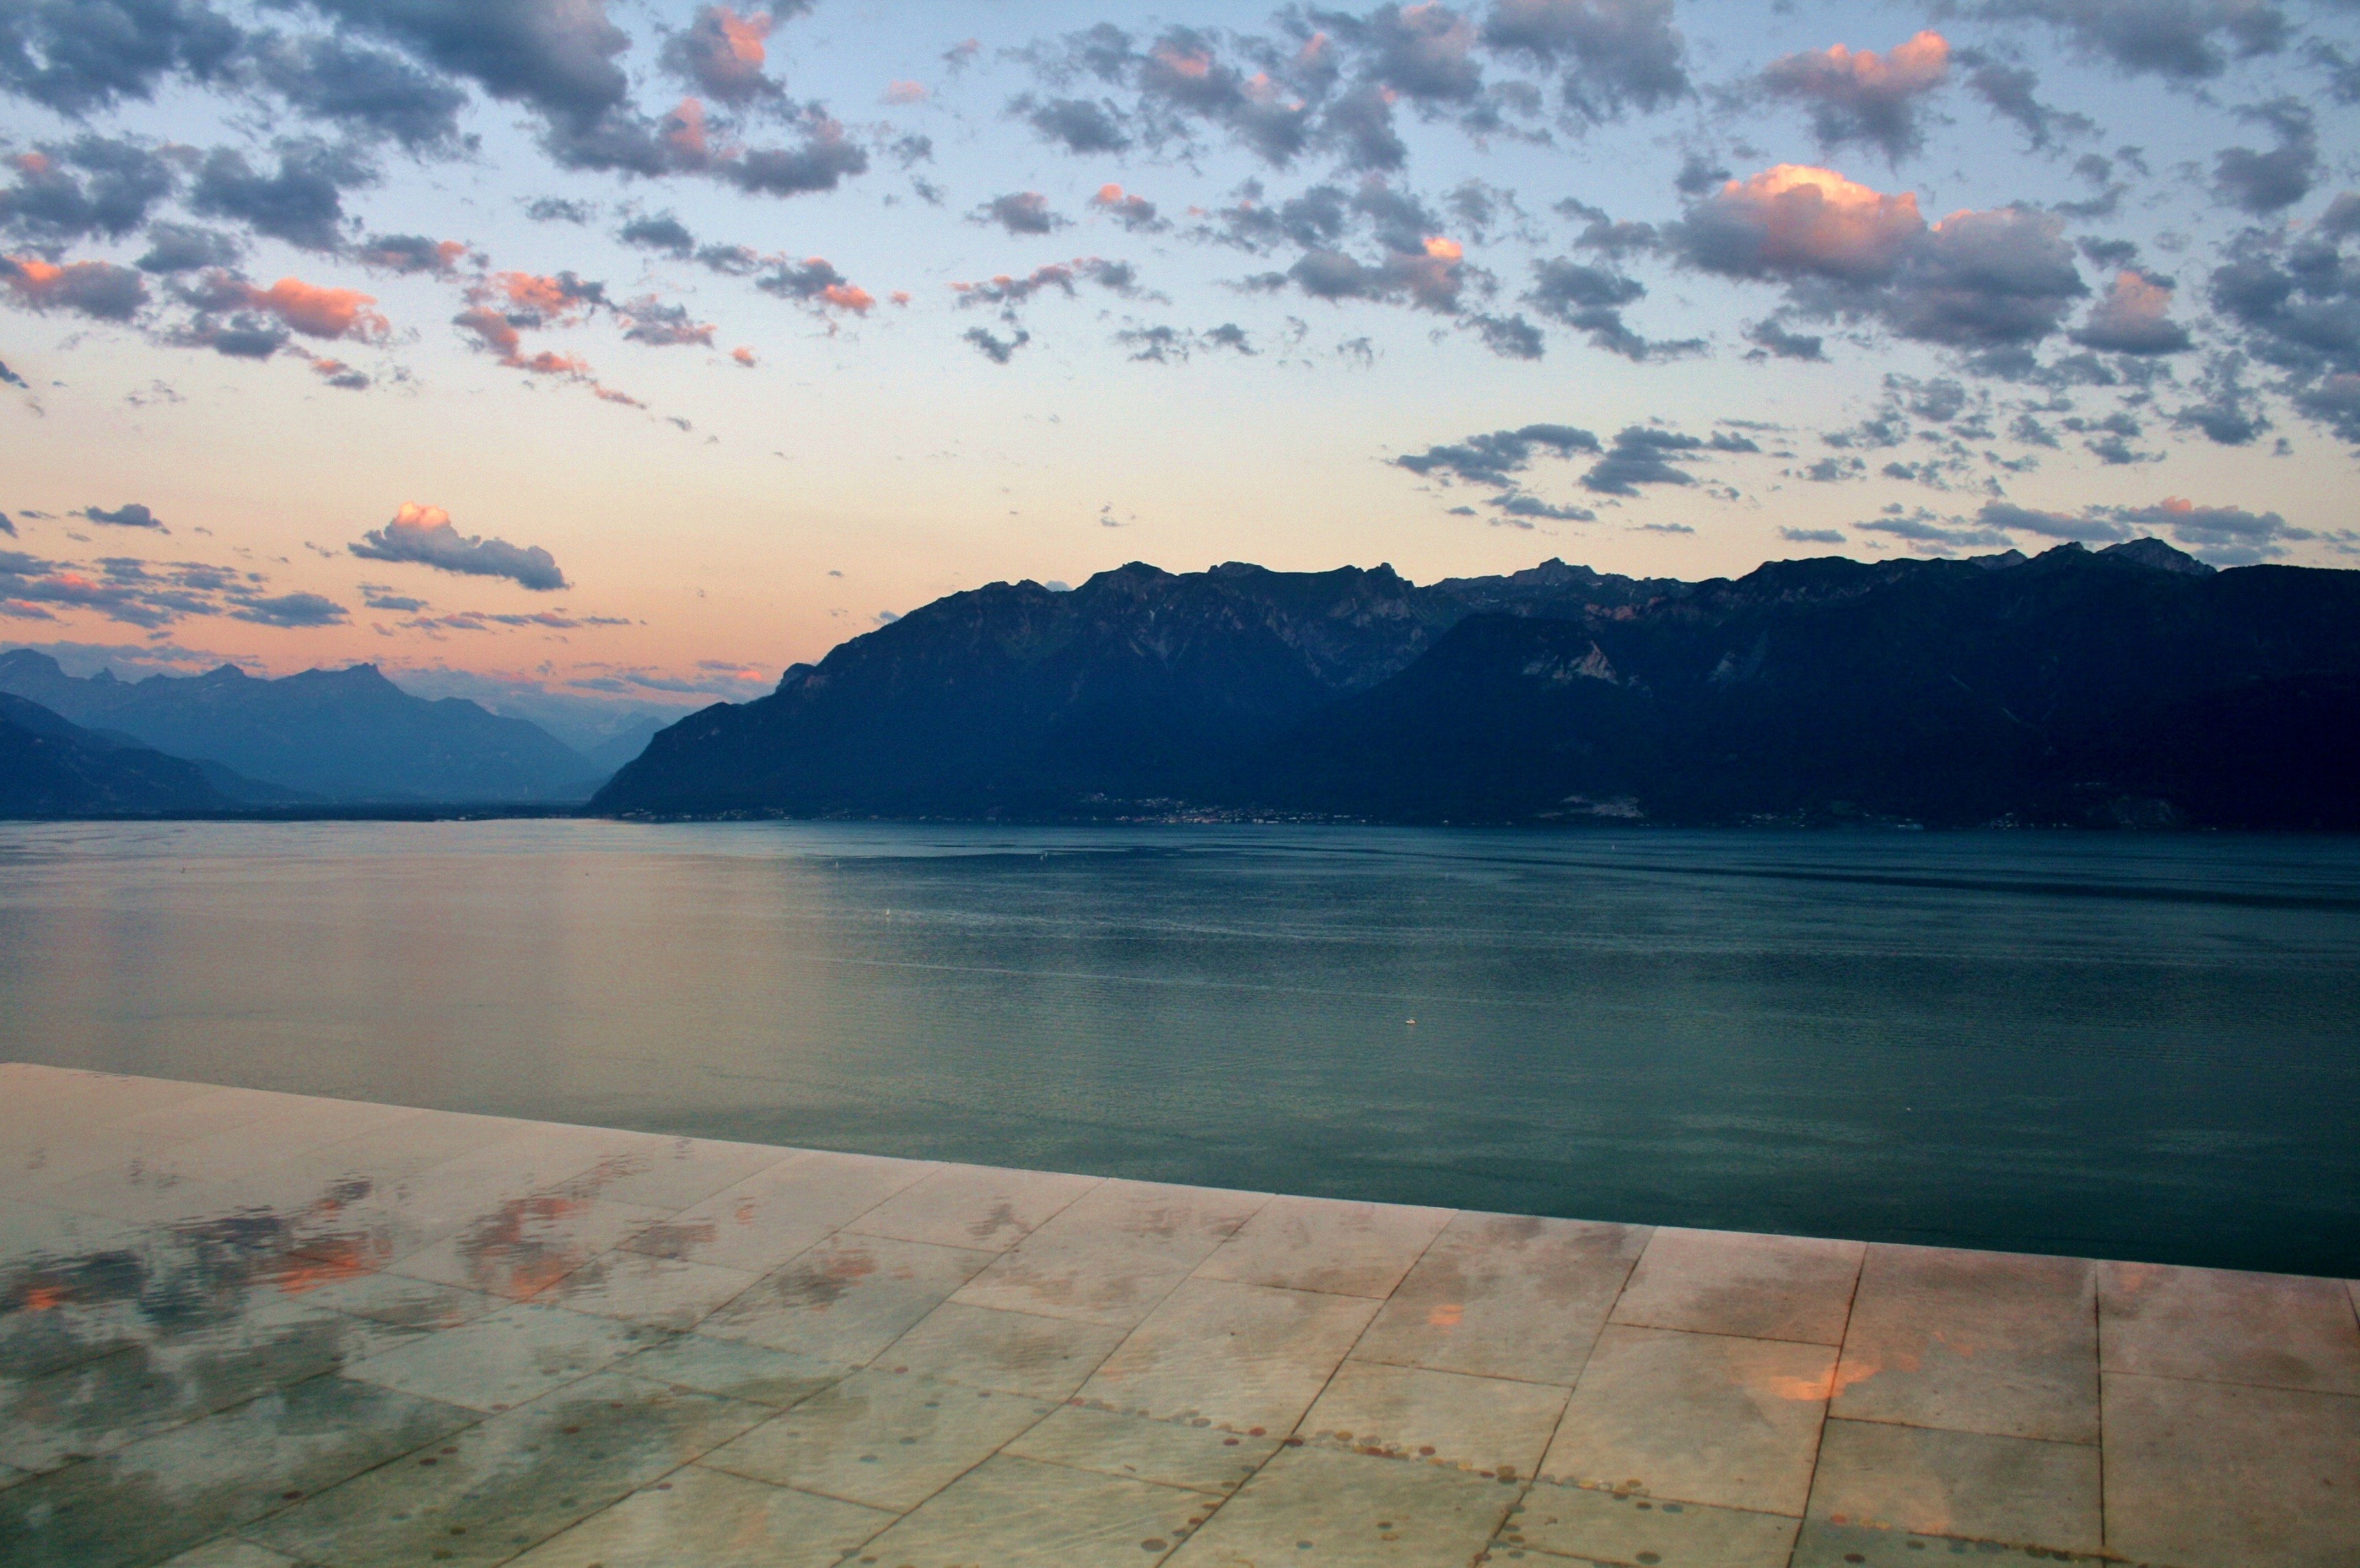
landscape, sea, coast, water, nature, ocean, horizon, mountain, light, cloud, sky, sun, sunrise, sunset, sunlight, morning, lake, dawn, dusk, evening, twilight, reflection, bay, reservoir, majestic, body of water, turquoise, alps, switzerland, loch, lausanne, lake geneva, leman, atmospheric phenomenon, chexbres